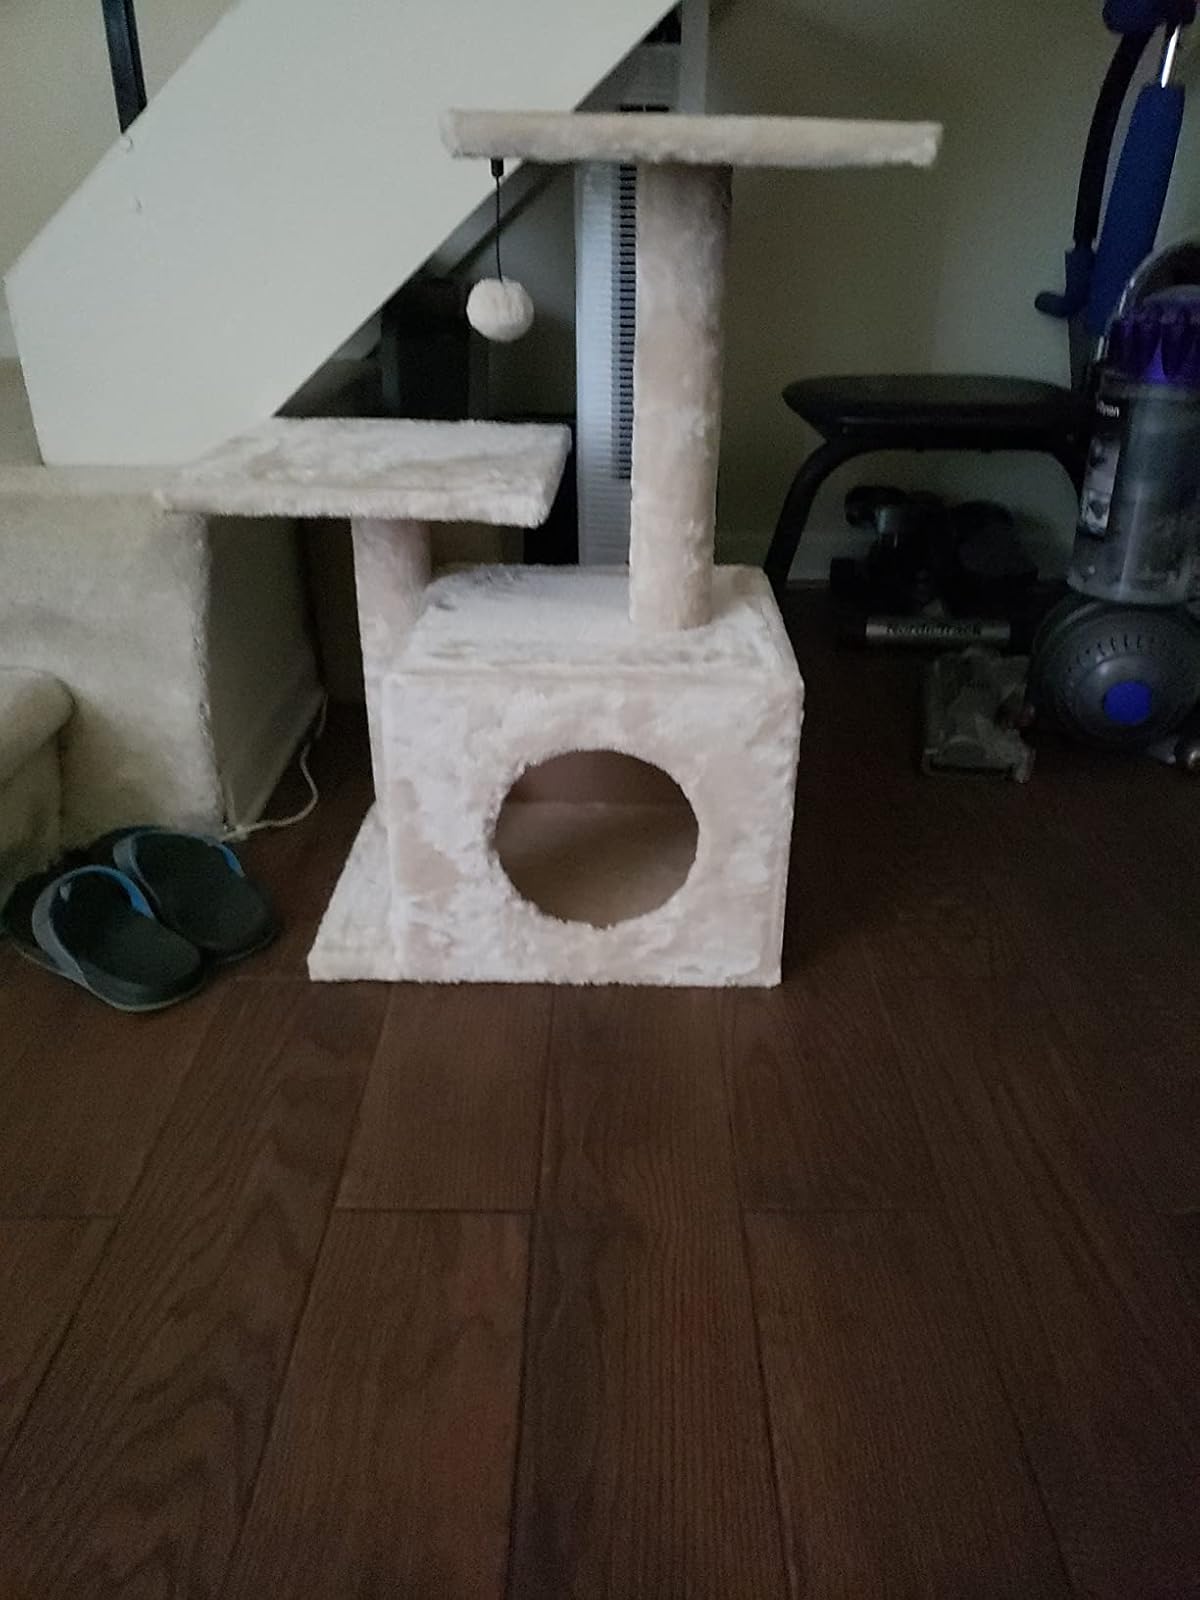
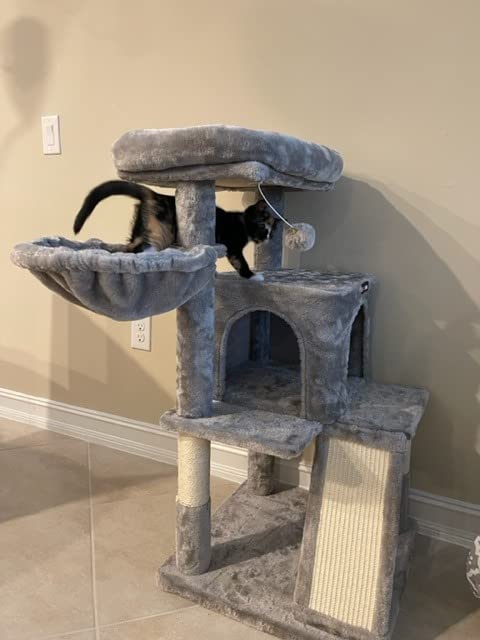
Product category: items_cat tree
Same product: no